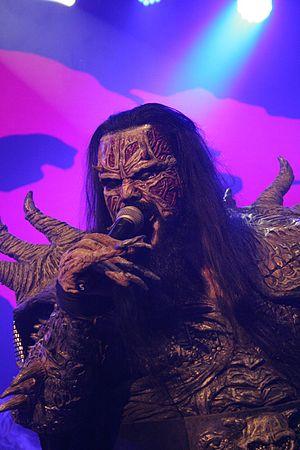
Le Concours Eurovision de la chanson est un événement annuel organisé par l’UER, l’Union européenne de radio-télévision. Il réunit les membres de l’Union dans le cadre d’une compétition musicale, diffusée en direct et en simultané par tous les pays participants. Depuis 1956, le concours s’est tenu chaque année, sans aucune interruption. Jusqu'à présent, vingt-sept pays et soixante-six interprètes l'ont déjà remporté.